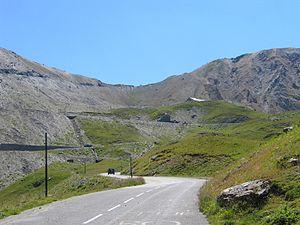
La 15ᵉ étape du Tour d'Italie 2013 s'est déroulée le dimanche 19 mai 2013 entre Cesana Torinese et Les Granges du Galibier, 4,5 km avant le col du Galibier où l'arrivée devait avoir lieu initialement. La distance totale de l'étape passe donc de 150 km à 145 km. Il s'agit de la première arrivée d'étape du Giro sur les pentes du col du Galibier. Cette étape marque la fin de la deuxième semaine de compétition, elle a lieu le jour avant la journée de repos prévue à Valloire.
Cette liste présente les plus hauts cols routiers des Alpes françaises, classés par altitude, dont au moins un des deux accès est revêtu.
Cet article dresse la liste des ascensions du Tour de France.
Le col du Galibier est un col routier des Alpes françaises situé à 2 642 m d'altitude entre les départements de la Savoie au nord et des Hautes-Alpes au sud. Il relie ainsi Saint-Michel-de-Maurienne via le col du Télégraphe, à Briançon et La Grave via le col du Lautaret. Il marque ainsi la limite entre les Alpes du Nord et les Alpes du Sud françaises. Ce col est fermé à la circulation l'hiver et la route ouvre pour la période estivale habituellement vers la fin mai ou au début du mois de juin, après son déneigement.